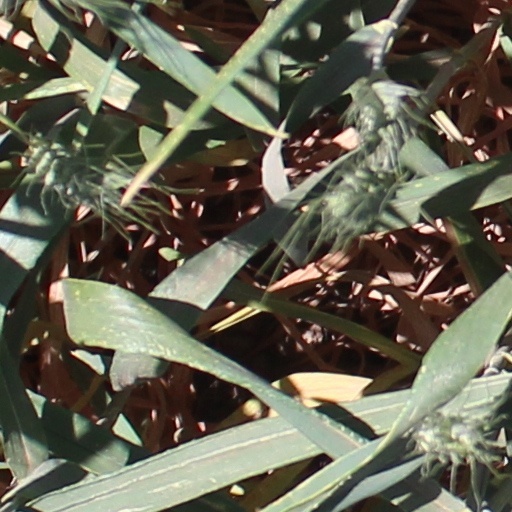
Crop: wheat